Calgary Flames

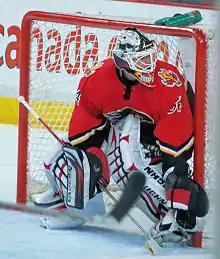
Miikka Kiprusoff won the Vezina Trophy as the NHL's top goaltender in 2005–06.

The final series went to seven games, with the Flames suffering a controversial non-goal in game 6 at home. Replays showed Martin Gelinas may have scored what would have been the go-ahead goal late in the third period; however, the referees never signalled a goal, and later replays were ruled inconclusive. The goal would have made Gelinas the only player in NHL history to score the winning goal in every playoff series "en route" to winning their first Stanley Cup in franchise history. The Lightning went on to win the game in double overtime, before winning game seven at home to capture the Stanley Cup. Despite the loss, 30,000 fans packed into Olympic Plaza to celebrate the Flames' run.